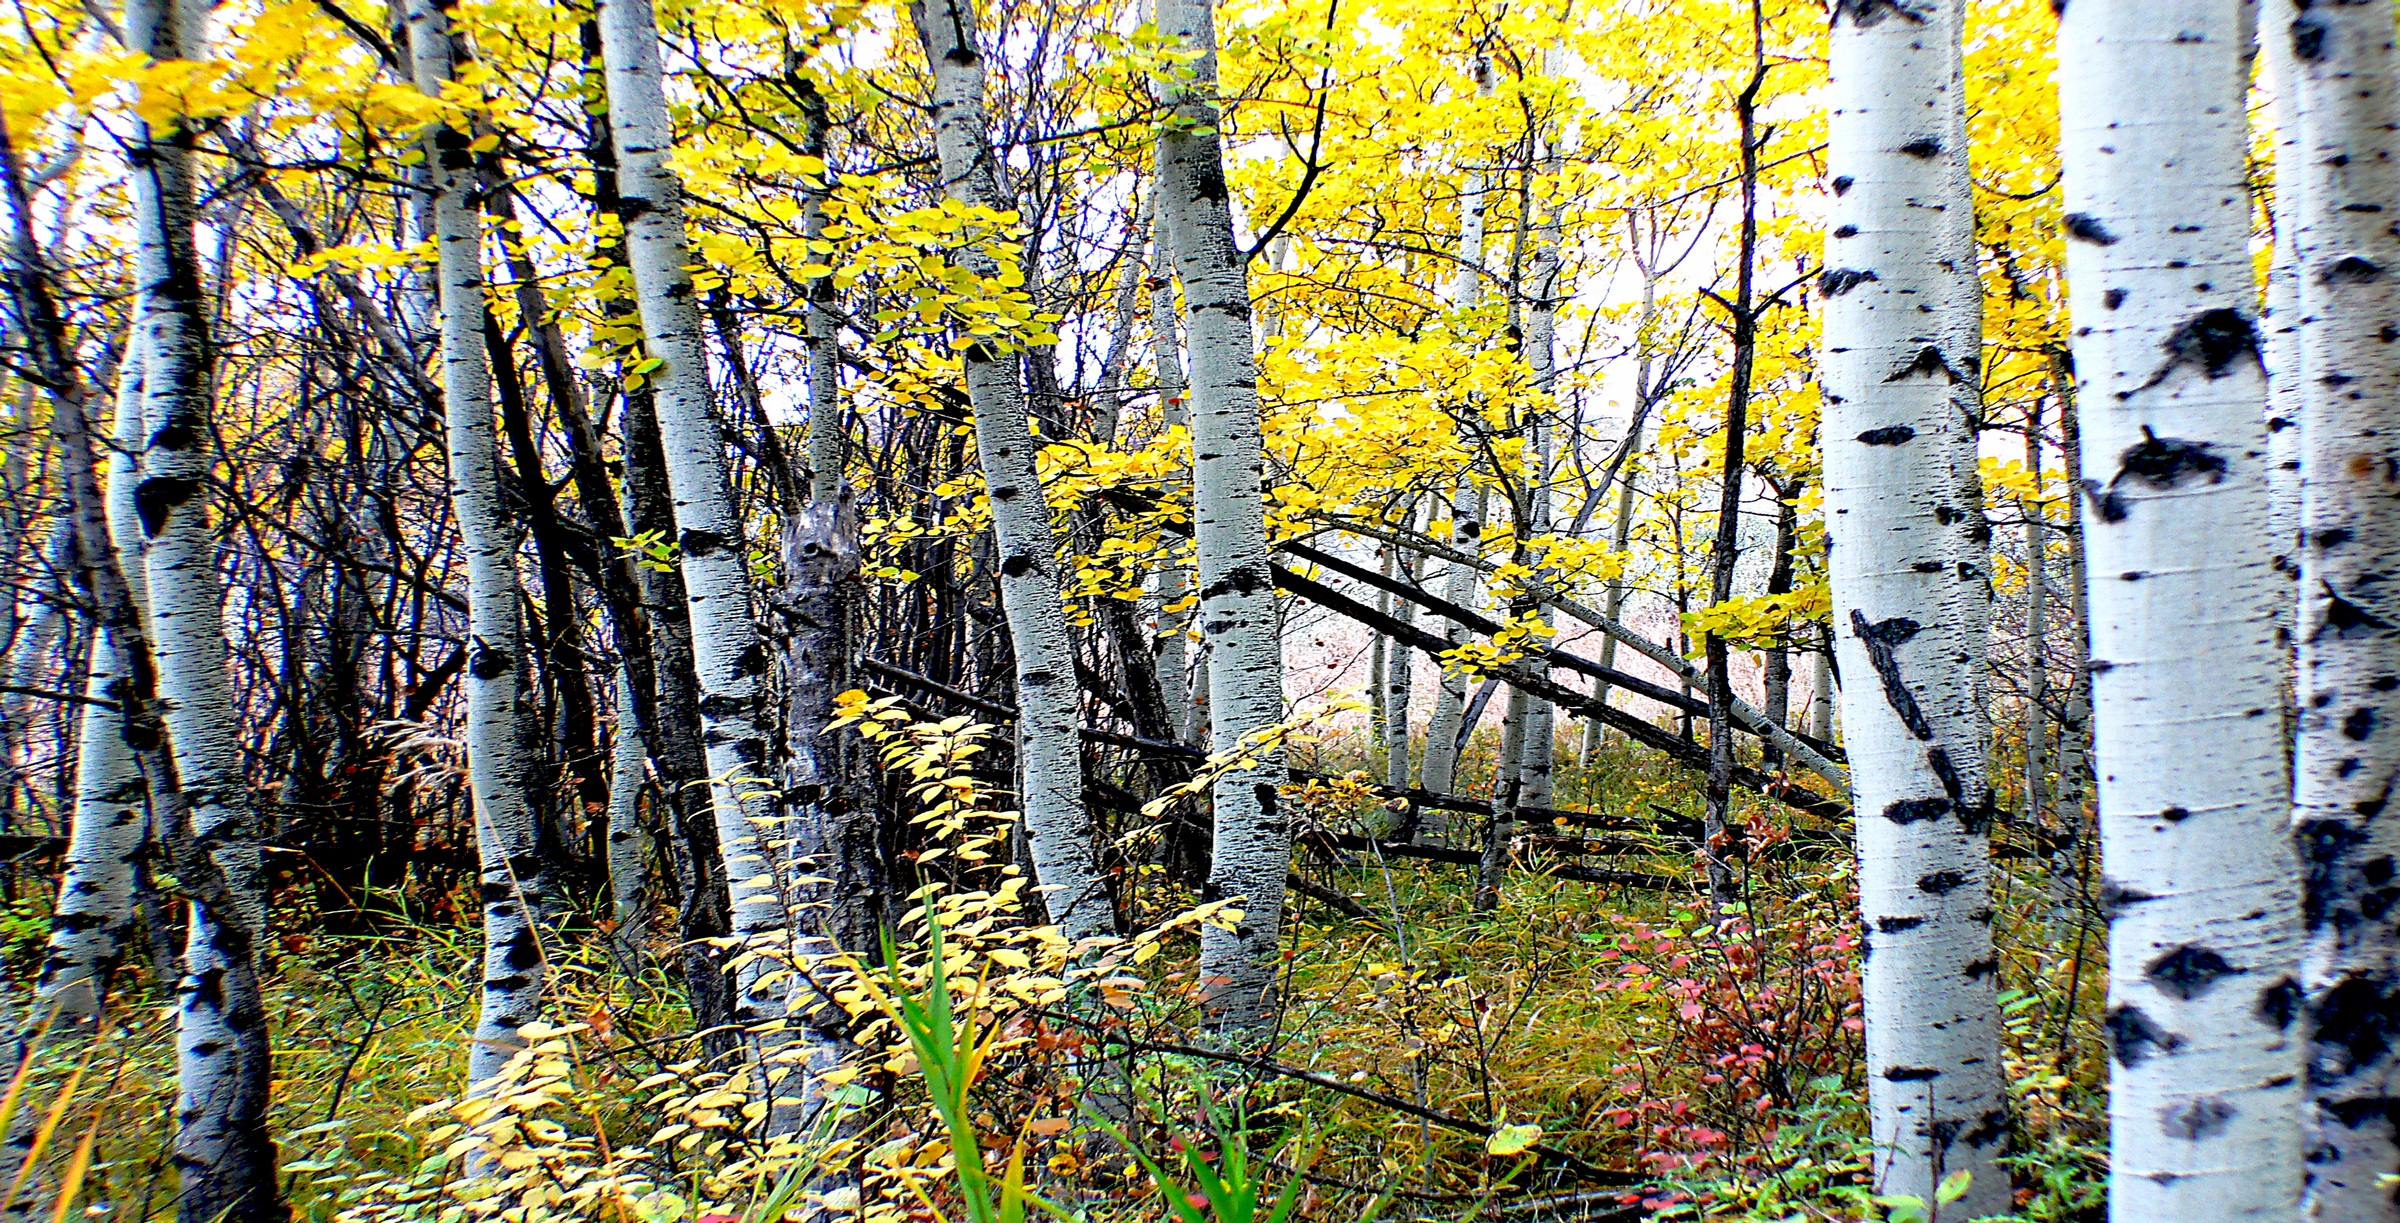
tree, forest, branch, plant, sunlight, leaf, fall, trunk, birch, autumn, yellow, season, canada, deciduous, grove, woodland, habitat, bridgecamera, fishcreekcalgaryautumn, aspen, ecosystem, flowering plant, biome, woody plant, temperate broadleaf and mixed forest, land plant